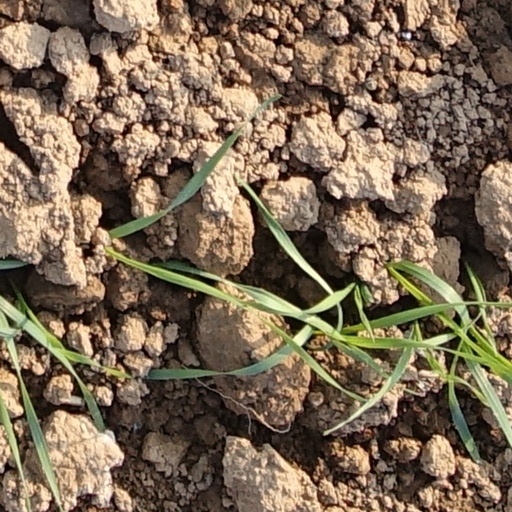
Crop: wheat